1922 Florida Gators football team

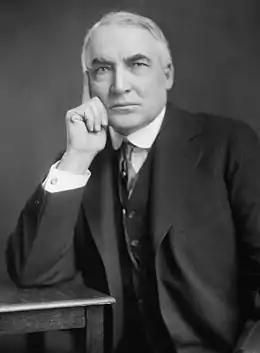
The Gator team met President Harding "(pictured)" prior to the Harvard game.

Harvard subs overwhelmed the Florida team 24 to 0 in front of the largest crowd yet to see the Gators play. One writer spoke of "the desperate rally of Florida's 'Gators against the overwhelming Harvard attack" which despite the loss "showed the 'Gators probably the best team the Gainesville institution has turned out." The stars for Florida that day included backs Ray Dickson and Ark Newton. On the line, Robbie Robinson, "who at times stood Harvard's backs on their heads," played well. "Robinson and Duncan stood out all afternoon."